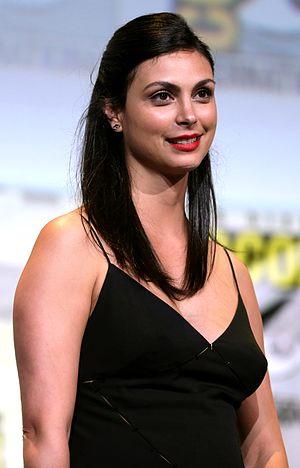
Morena Baccarin, née le 2 juin 1979 à Rio de Janeiro, est une actrice américano-brésilienne.